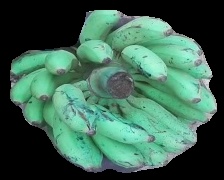
Variety: elakki-bale
Grade: grade3